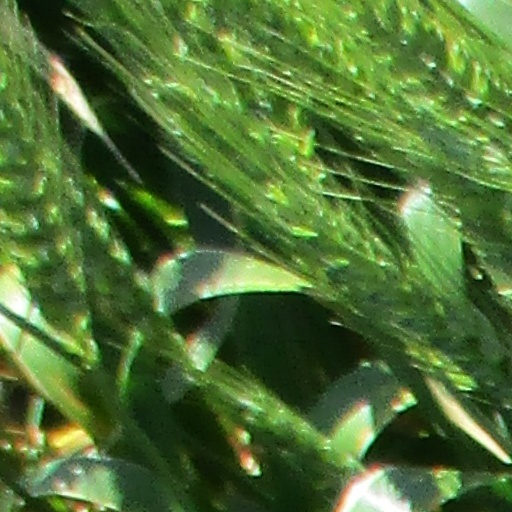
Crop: wheat